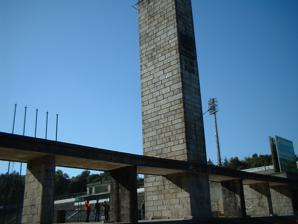
Building: Estádio 1º de Maio
Country: Portugal
Year built: 1950
Stadium in Braga, Portugal For the Angolan stadium, see Estádio 1º de Maio (Malanje) . For the stadium in Brazil, see Estádio 1º de Maio (São Bernardo do Campo) . 1 May Stadium Estádio 1.º de Maio Full name Estádio Primeiro de Maio/Estádio 1.º de Maio Former names Estádio Municipal 28 de Maio Location Braga , Braga (São José de São Lázaro e São João do Souto) Coordinates 38°45′4.1″N 9°8′20.2″W / 38.751139°N 9.138944°W / 38.751139; -9.138944 Owner Câmara Municipal de Braga Capacity 28,000 Surface Synthetic Construction Built 1946 Opened 28 May 1950 ( 1950-05-28 ) Architect Travassos Valdez General contractor Azevedo Campos Main contractors Azevedo Campos The 1 May Stadium ( Portuguese : Estádio Primeiro de Maio/Estádio 1.º de Maio ) is a multi-purpose stadium in civil parish of Braga (São José de São Lázaro e São João do Souto) in the municipality of Braga , in the district of the same name , in Portugal . Built in 1950 to host mostly football matches, the stadium has the capacity to seat 28,000 spectators. History The distinctive entrance tower at the main gate The ornamental sculpture on the entrance tower In 1921, a group of youth formed the Sporting Clube de Braga , with the formal institutions being organized the following year, including official statutes. The "team" rented time in the Campo do Raio in order to practice and play competitive matches. By the second half of the 20th century, the club rented various fields including successively the Campo da Ponte , Campo dos Peões and the new Campo da Ponte . In 1946, construction began on the stadium that would be known as 1º Maio , under the direction of Travassos Valdez, with the intent of commemorating the 21st anniversary of the 28 May Revolution . It was constructed by the Direcção-Geral dos Serviços de Urbanização ( Directorate-General for Urban Services ), with Sporting Clube de Braga as its principal tenant. The stadium was inaugurated on 28 May 1950, by President General Óscar Carmona (and accompanied by António de Oliveira Salazar ), as the Estádio Municipal 28 de Maio ( 28 May Municipal Stadium ). Following the Carnation Revolution in 1974, the stadium's name was changed to Estádio 1º de Maio . In 1980, during the 60th anniversary of the sporting club, the Câmara Municipal de Braga attributed to the S.C. Braga a gold medallion from the city. In 1990, the south bunks of the stadium fell into ruins, as a consequence public works to remedy the damage were initiated, with the intent of having the stadium used for the World Sub-21 Football Championship (which occurred the following year). The construction of a glass corridor over metallic profile to provide access between the grandstands and private boxes and the remodelling of the change rooms were undertaken. At the same time the pitch was substituted: a synthetic green was installed and the space reinforced with new lighting. Following the visit of the Secretário de Estado dos Desportos ( Secretary-of-State for Sport ) in 1996, a process to initiate repairs to the stadium was proposed, and the funds necessary for the project were solicited. On 18 February 1998, ASPA sent to the IPPAR an official request to classify the stadium as national patrimony, resulting in the opening of a process on 17 February 2006. This was after the opening of Estádio Municipal de Braga in 2003 (for the UEFA Euro 2004 ), leading to the stadiums repurposing for athletics competitions and amateur football competitions, including the youth of S.C. Braga . At that time, the field was repaired and renovation of the drainage systems. By 15 April 2011 a proposal was made to include the stadium within a Special Protection Zone by the DRCNorte. This proposal was accepted by the SPAA of the National Council of Culture on 11 January 2012, leading to the 28 September publication of the respective decision to classify the stadium as a Monumento de Interesse Público ( Public Interest Monument ) and fixing the structure within this Special Protection Zone. After the refounding the S.C. Braga reserves team in 2012, the stadium suffered improvements to comply with the Second League requirements, limiting its capacity to 5000 seats. Architecture The relief sculpture with the inscription, ...discipline of physical culture...[to] benefit...Portugal Sculpted bronze panel quoting Camões The urban structure is implanted harmoniously along a slope from the terrain, rounding the E.N. 101 national roadway and matte of vegetation that constituted the Parque de Campismo and Parque da Ponte . It has extensive paved grounds with a savannah restrained by iron gate. The oval plan includes four tall lampposts at the corners. In the center, a rectangular football field circumscribed by athletics track with eight lanes, surrounded partly by benches arranged in four rows with eight steps each and rhythmical by openings that allow access from the outside. The west stand has, at the top center, rectangular glass tribune, surmounted by four masts and finished off in the front by the coat-of-arms of the city of Braga. The main facade, facing the north, with rounded ends, doors on the first floor and rectangular windows on the second. In the center, is a wide two-story staircase with access to the main gate, bounded by rounded structures that integrate two sculpture panels in bronze, depicting sport with the inscription: TEMOS DE DAR AOS PORTUGUESES PELA DISCIPLINA DA CULTURA FÍSICA O SEGREDO DE FAZER DURADOURA A SUA MOCIDADE EM BENEFÍCIO DE PORTUGAL We have to give the Portuguese, by the discipline of physical culture, the secret to make your lasting youth a benefit to Portugal While the second quotes Luís Camões : OH GENTE FORTE E DE ALTOS PENSAMENTOS Oh, strong people and of high thoughts The entrance, organized by geometric modules, develops six openings that line, symmetrically, prismatic tower, tall and slender, with the shield of the Republic and inscription in bronze at the top. The side walls are broken on the first floor by wide doors that access the stands and in the east-north northeast two stair access to the second floor. In the west is a central portal with square-framed bas-relief sculpture, consisting of bay leaves and surmounted by the shield of the club, and addorsed to the left by lanky body, glassed on metal profiles, which serves as the presidential tribune access corridor, press tribune and cabins. The rear facade is on an elevated platform with simple wall torn by three openings for public access. Under the benches are organized support services such as toilets, bars, and storage. In the north-northeast are change rooms and gym, while opposite it are opposite change rooms, administrative offices, secretariat and trophy rooms. Events A unique game of American football in the 1 May Stadium in 2012 Portugal National Team The following national team matches were held in the stadium. # Date Score Opponent Competition 1. 19 January 1986 1–3 East Germany Friendly 2. 4 February 1987 1–0 Belgium Friendly 3. 22 January 1997 0–2 France Friendly 4. 15 November 2000 2–1 Israel Friendly 5. 20 November 2002 2–0 Scotland Friendly 6. 6 June 2003 0–0 Paraguay Friendly References Notes